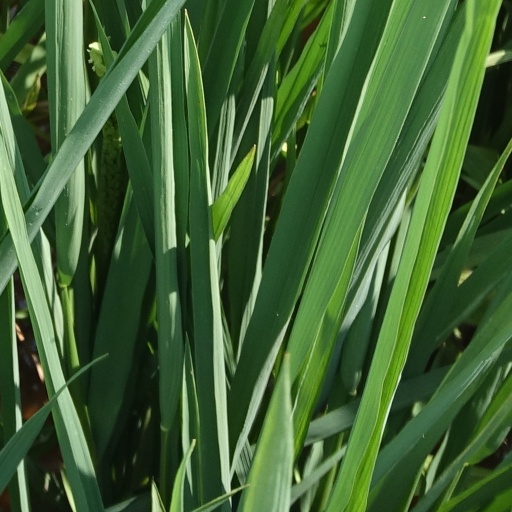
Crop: rice